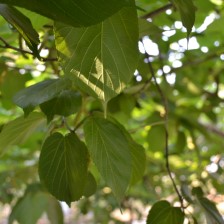
Variety: TaiwanMeacho